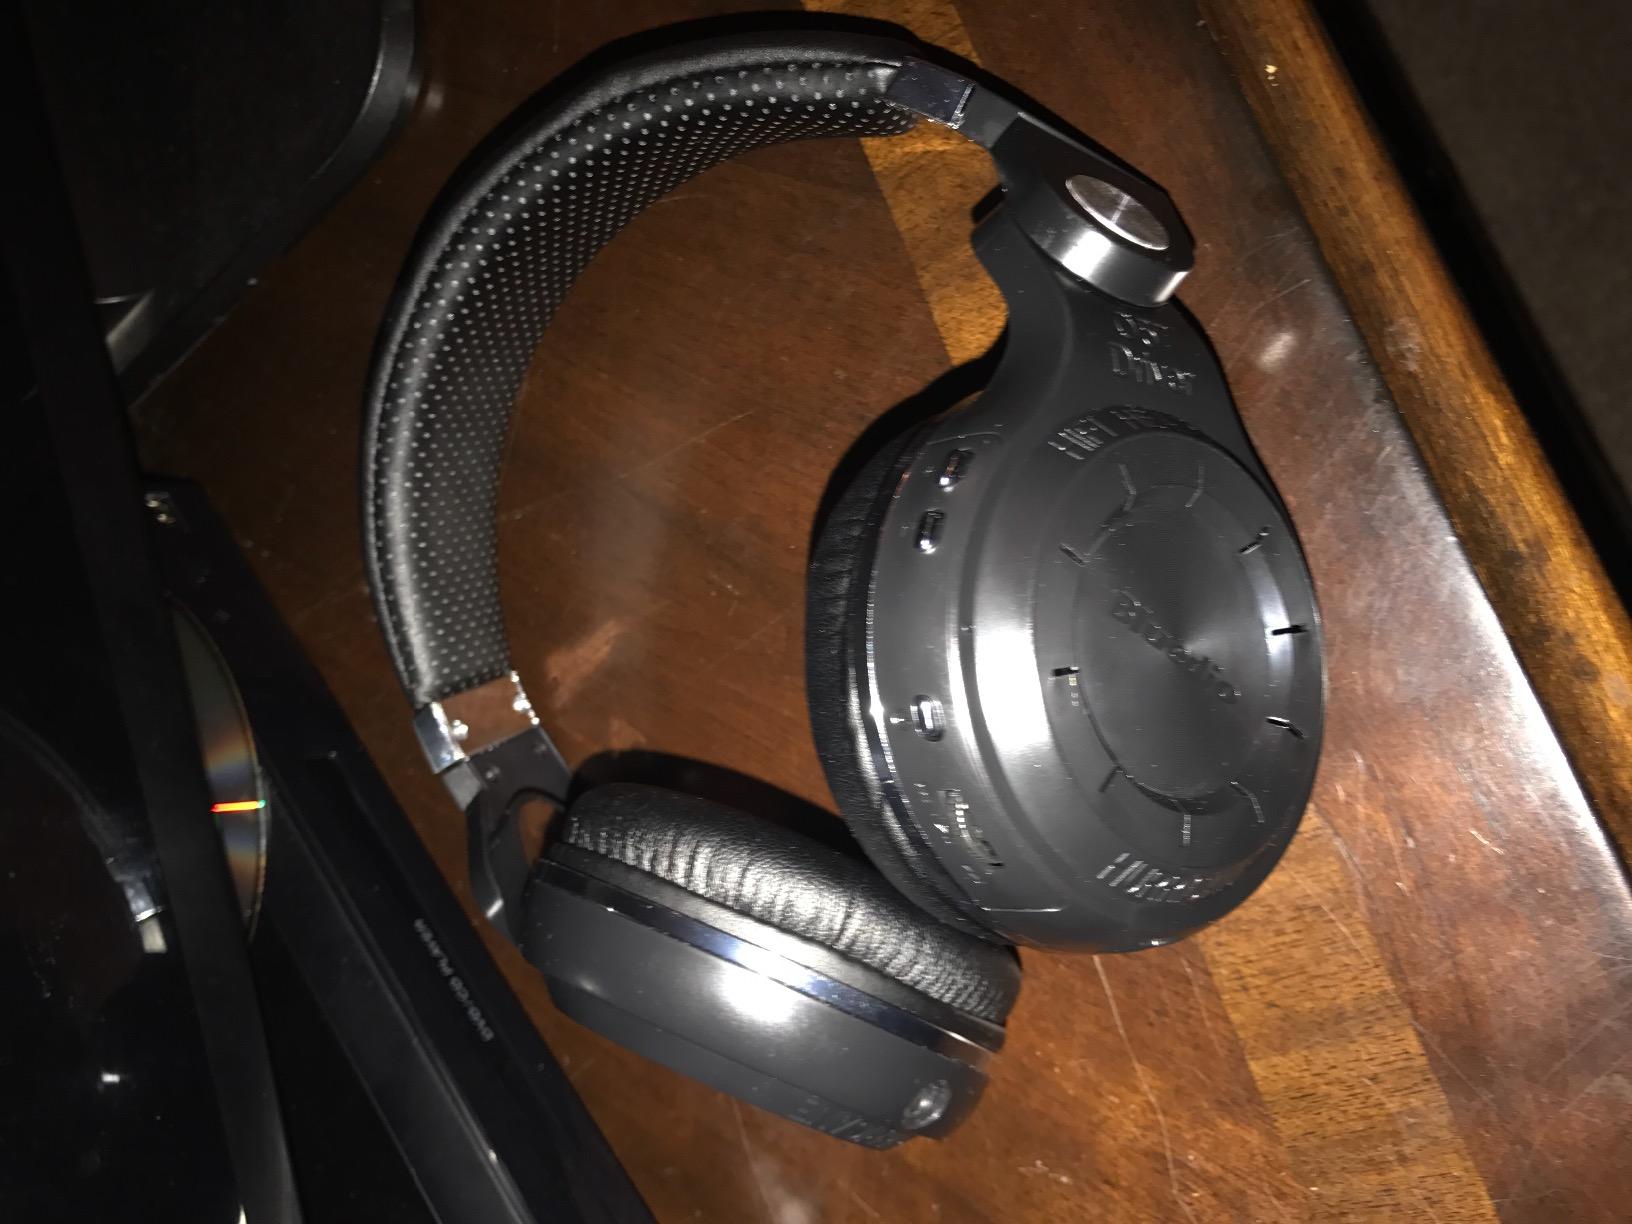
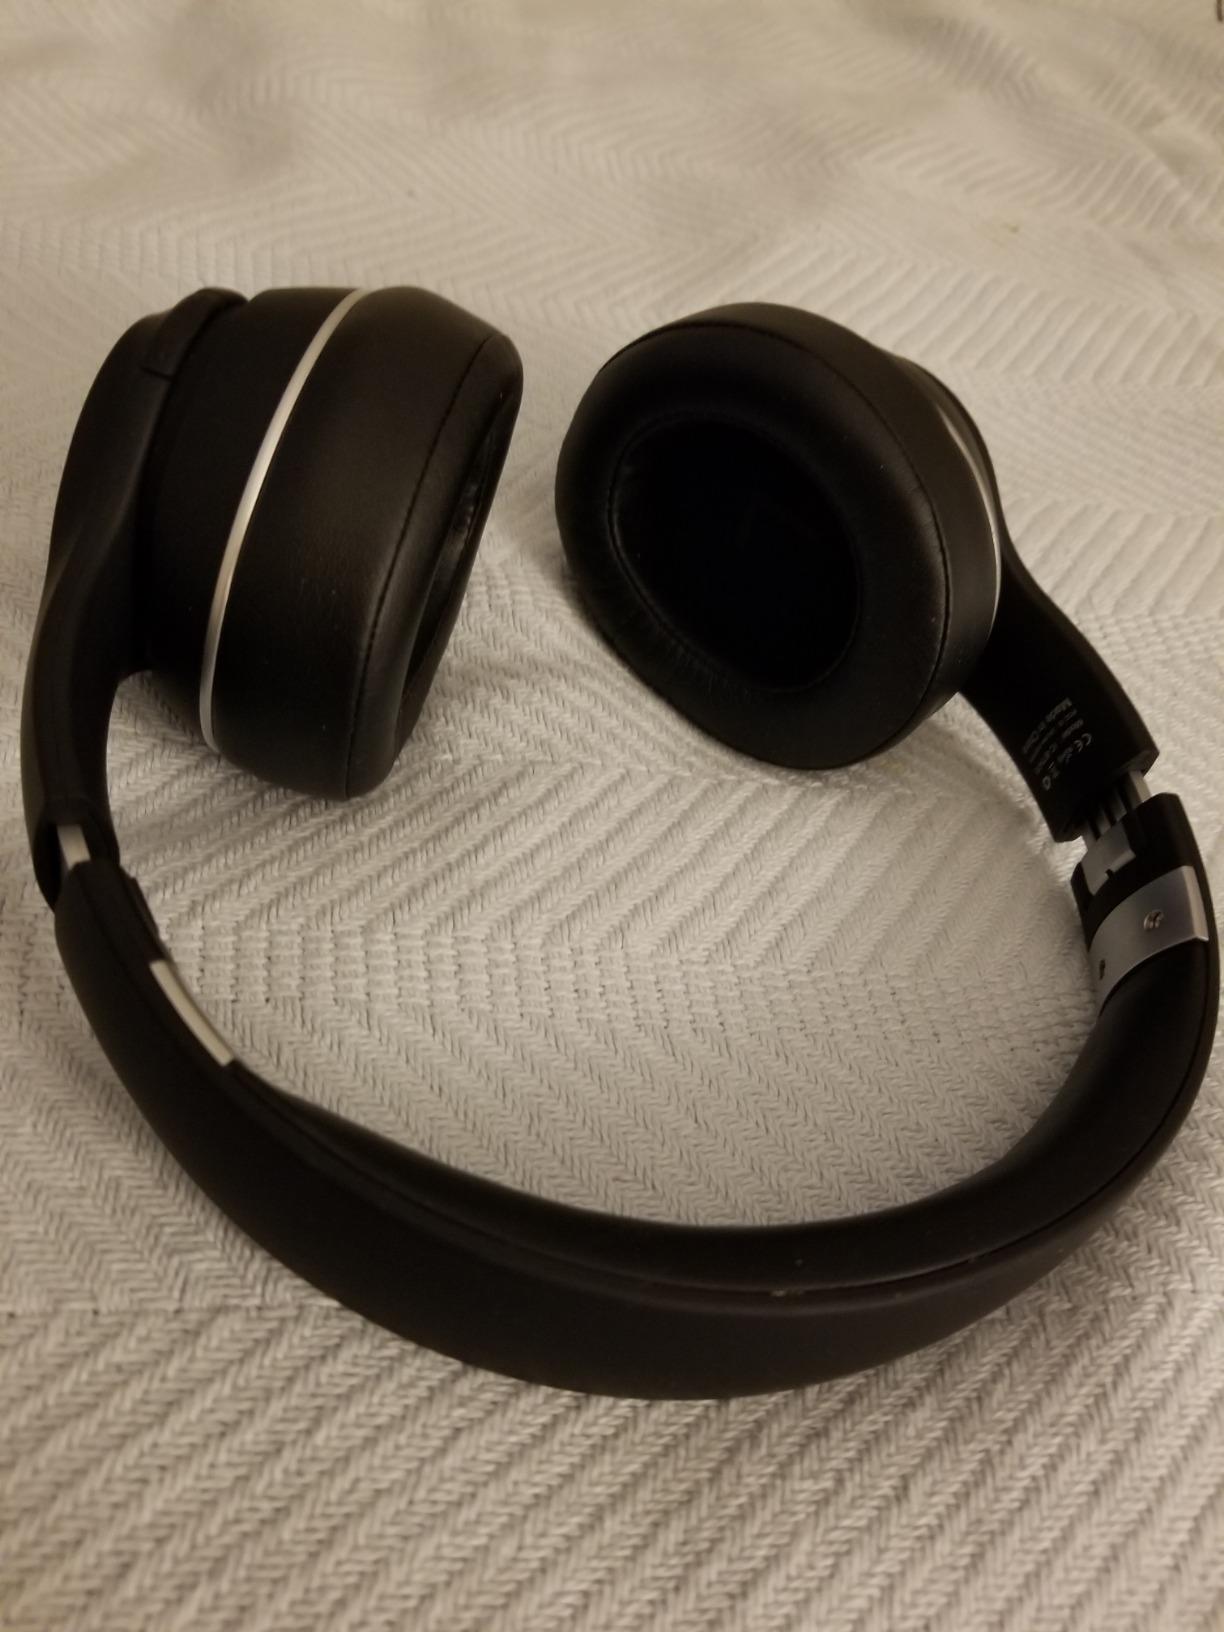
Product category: headphones
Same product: no